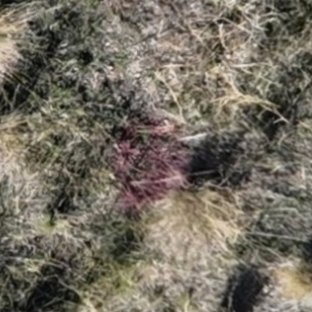
Month: october
Dye color: red
Dye concentration: low